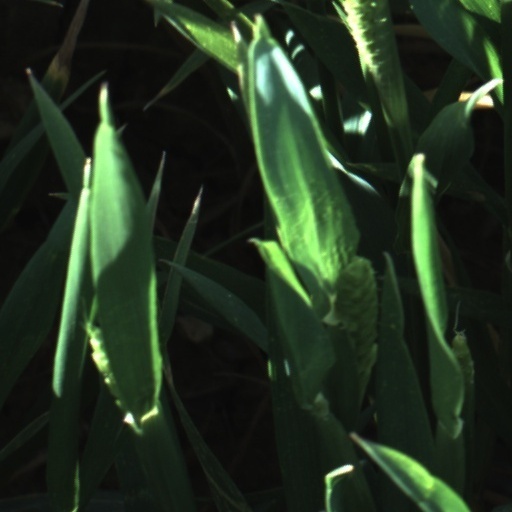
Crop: wheat